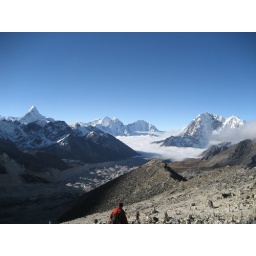
IMG_2733 A river of cloud coming up from below Gorakshep